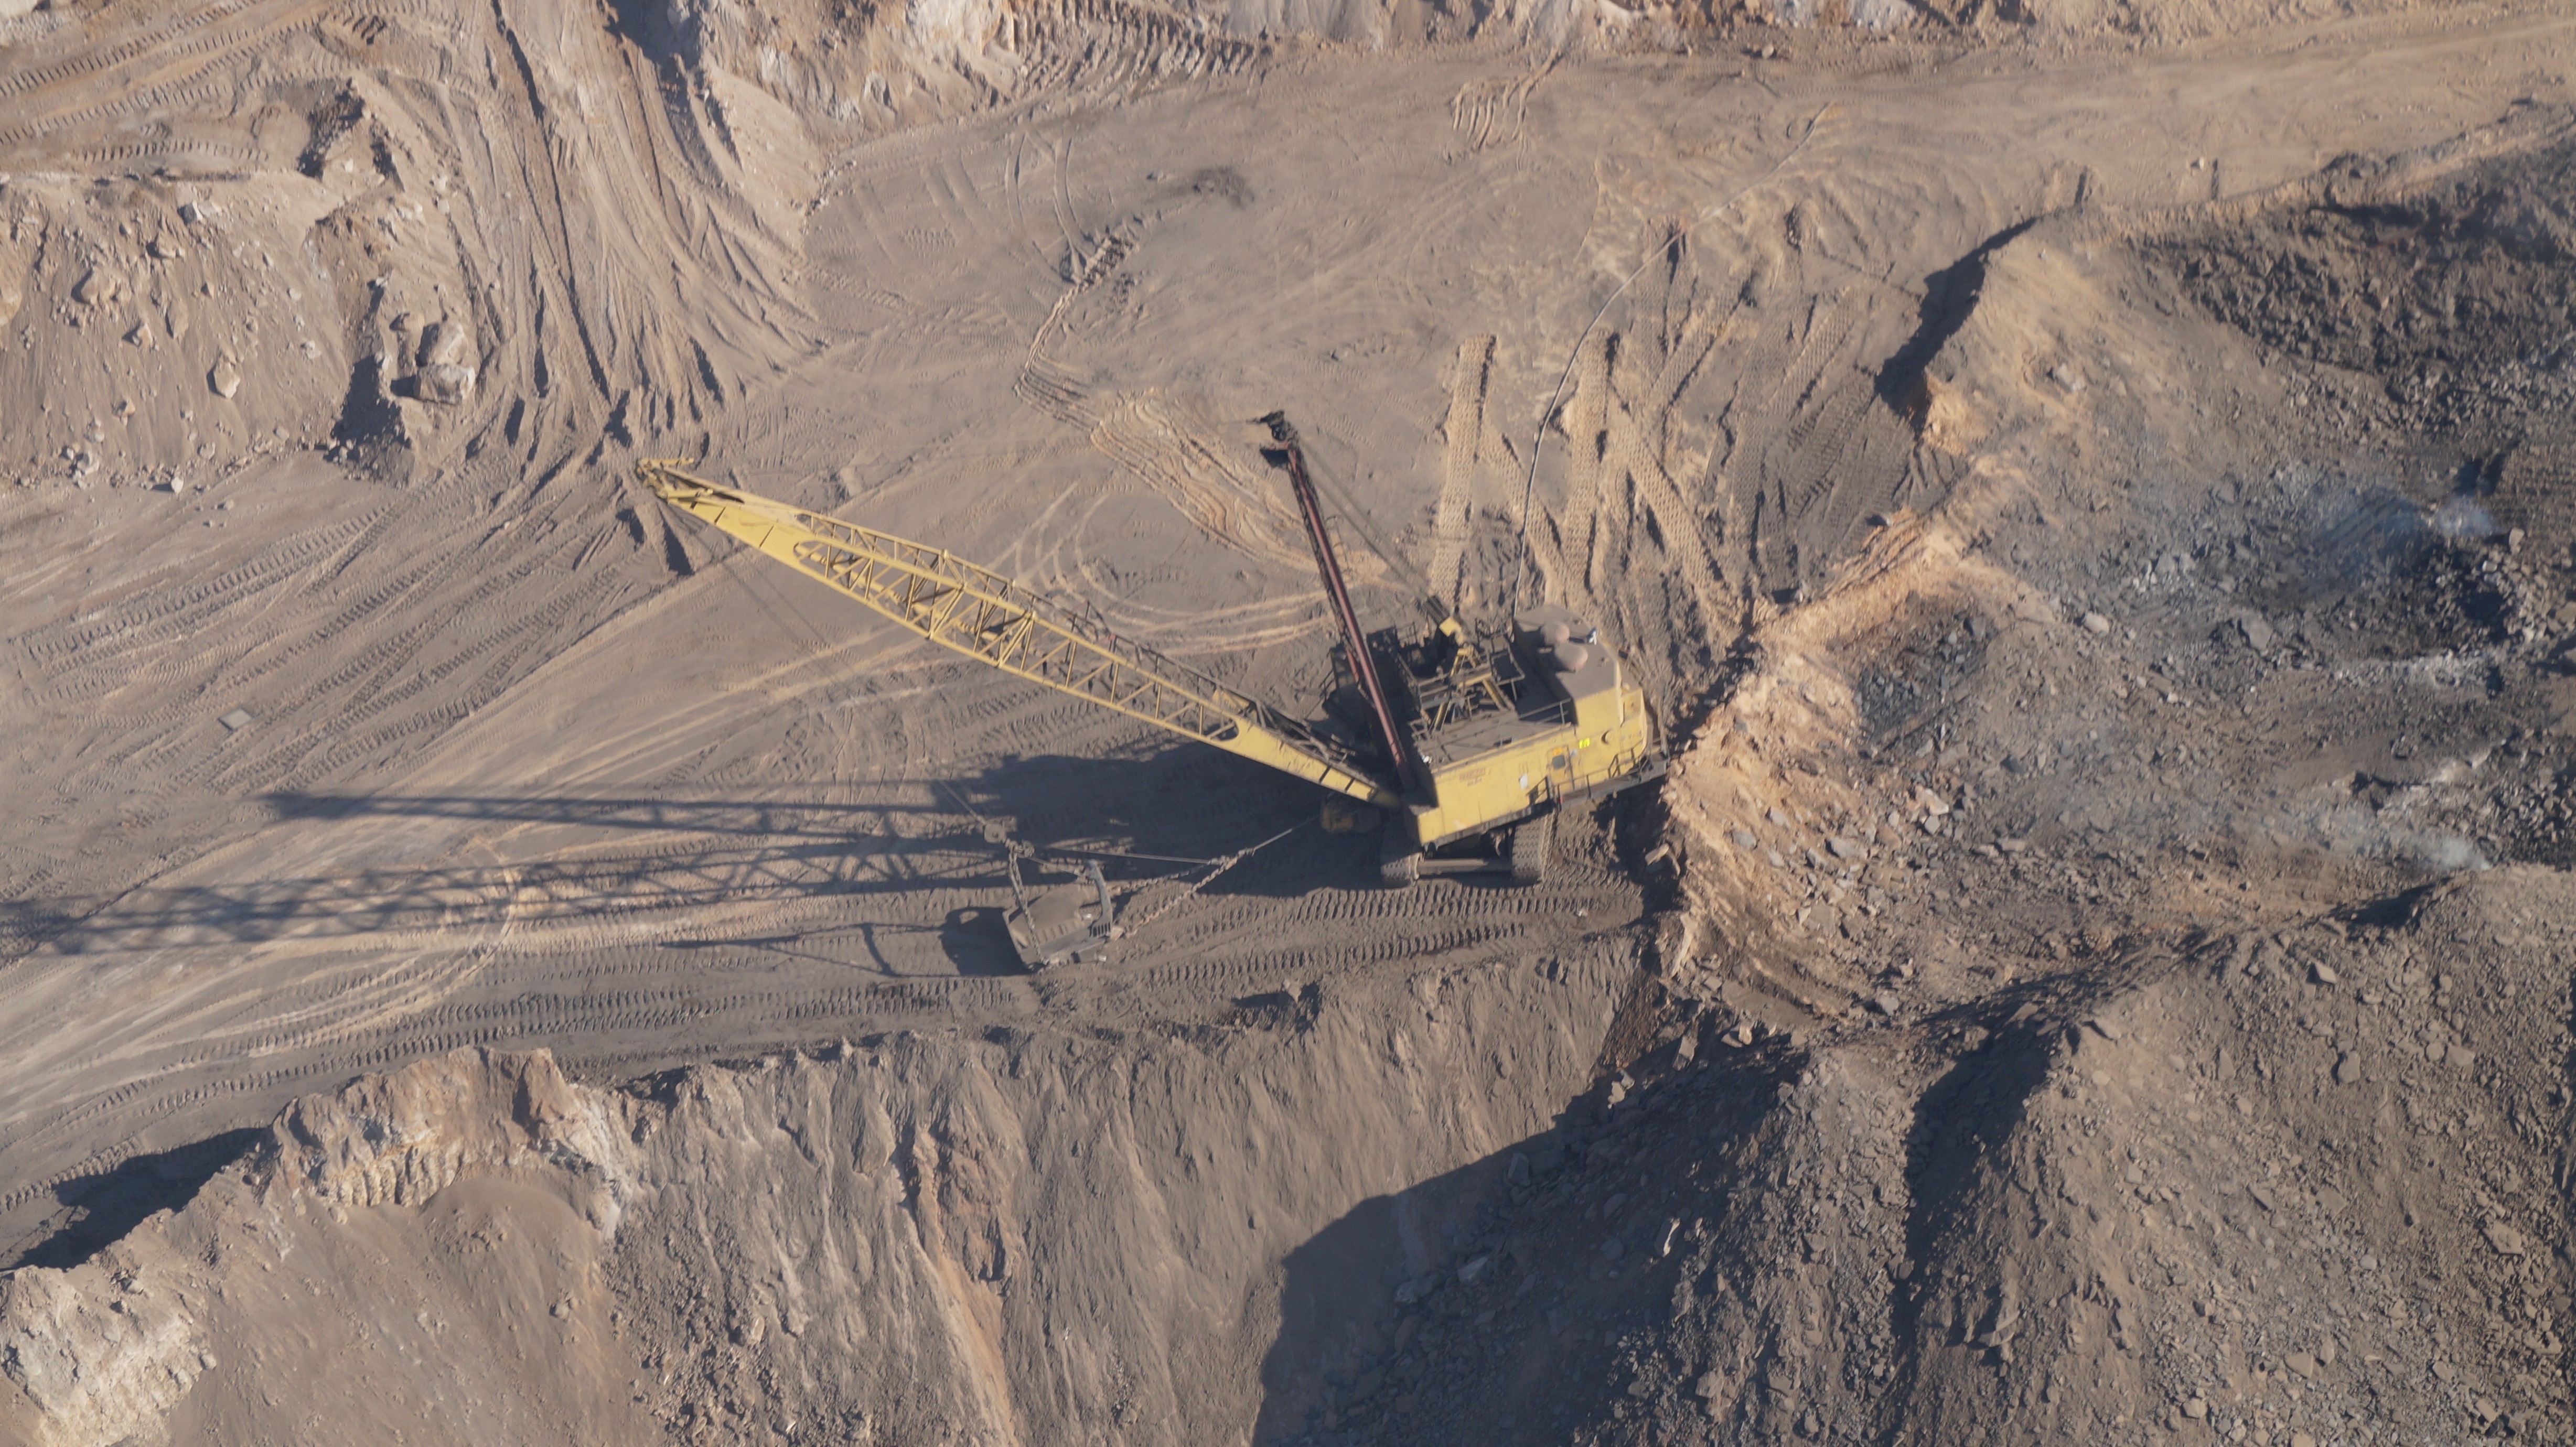
work, landscape, sand, rock, wilderness, open, mountain, snow, winter, technology, hole, valley, mountain range, tool, steel, environment, ice, orange, construction, equipment, dirt, natural, soil, industrial, machine, machinery, dirty, extreme, terrain, material, ridge, ecology, moving, geology, earth, digger, big, exploration, iron, crane, huge, mine, ore, heavy, coal, cast, dig, quarry, development, pit, mineral, mining, excavation, scoop, resource, landform, extraction, coal mining, aerial photography, excavate, natural environment, mountainous landforms, geological phenomenon, dragline